List of historic properties in Safford, Arizona

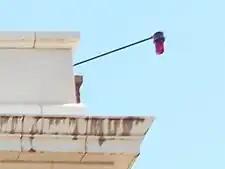
The Arizona Bank and Trust rod and light

The historic houses listed here are included in the Safford Multiple Resource Area Nomination (MRA). The following is a brief description of these historic houses: